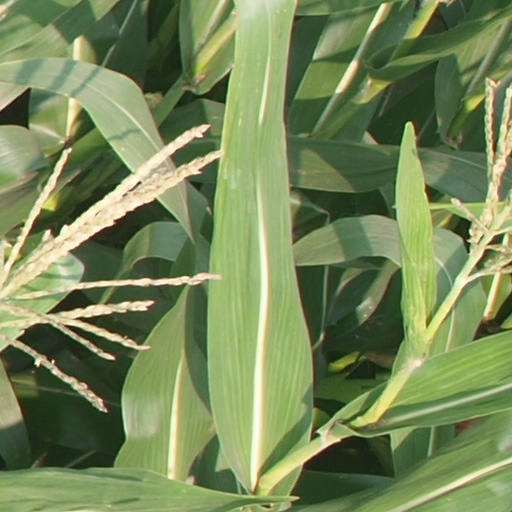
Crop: maize; corn